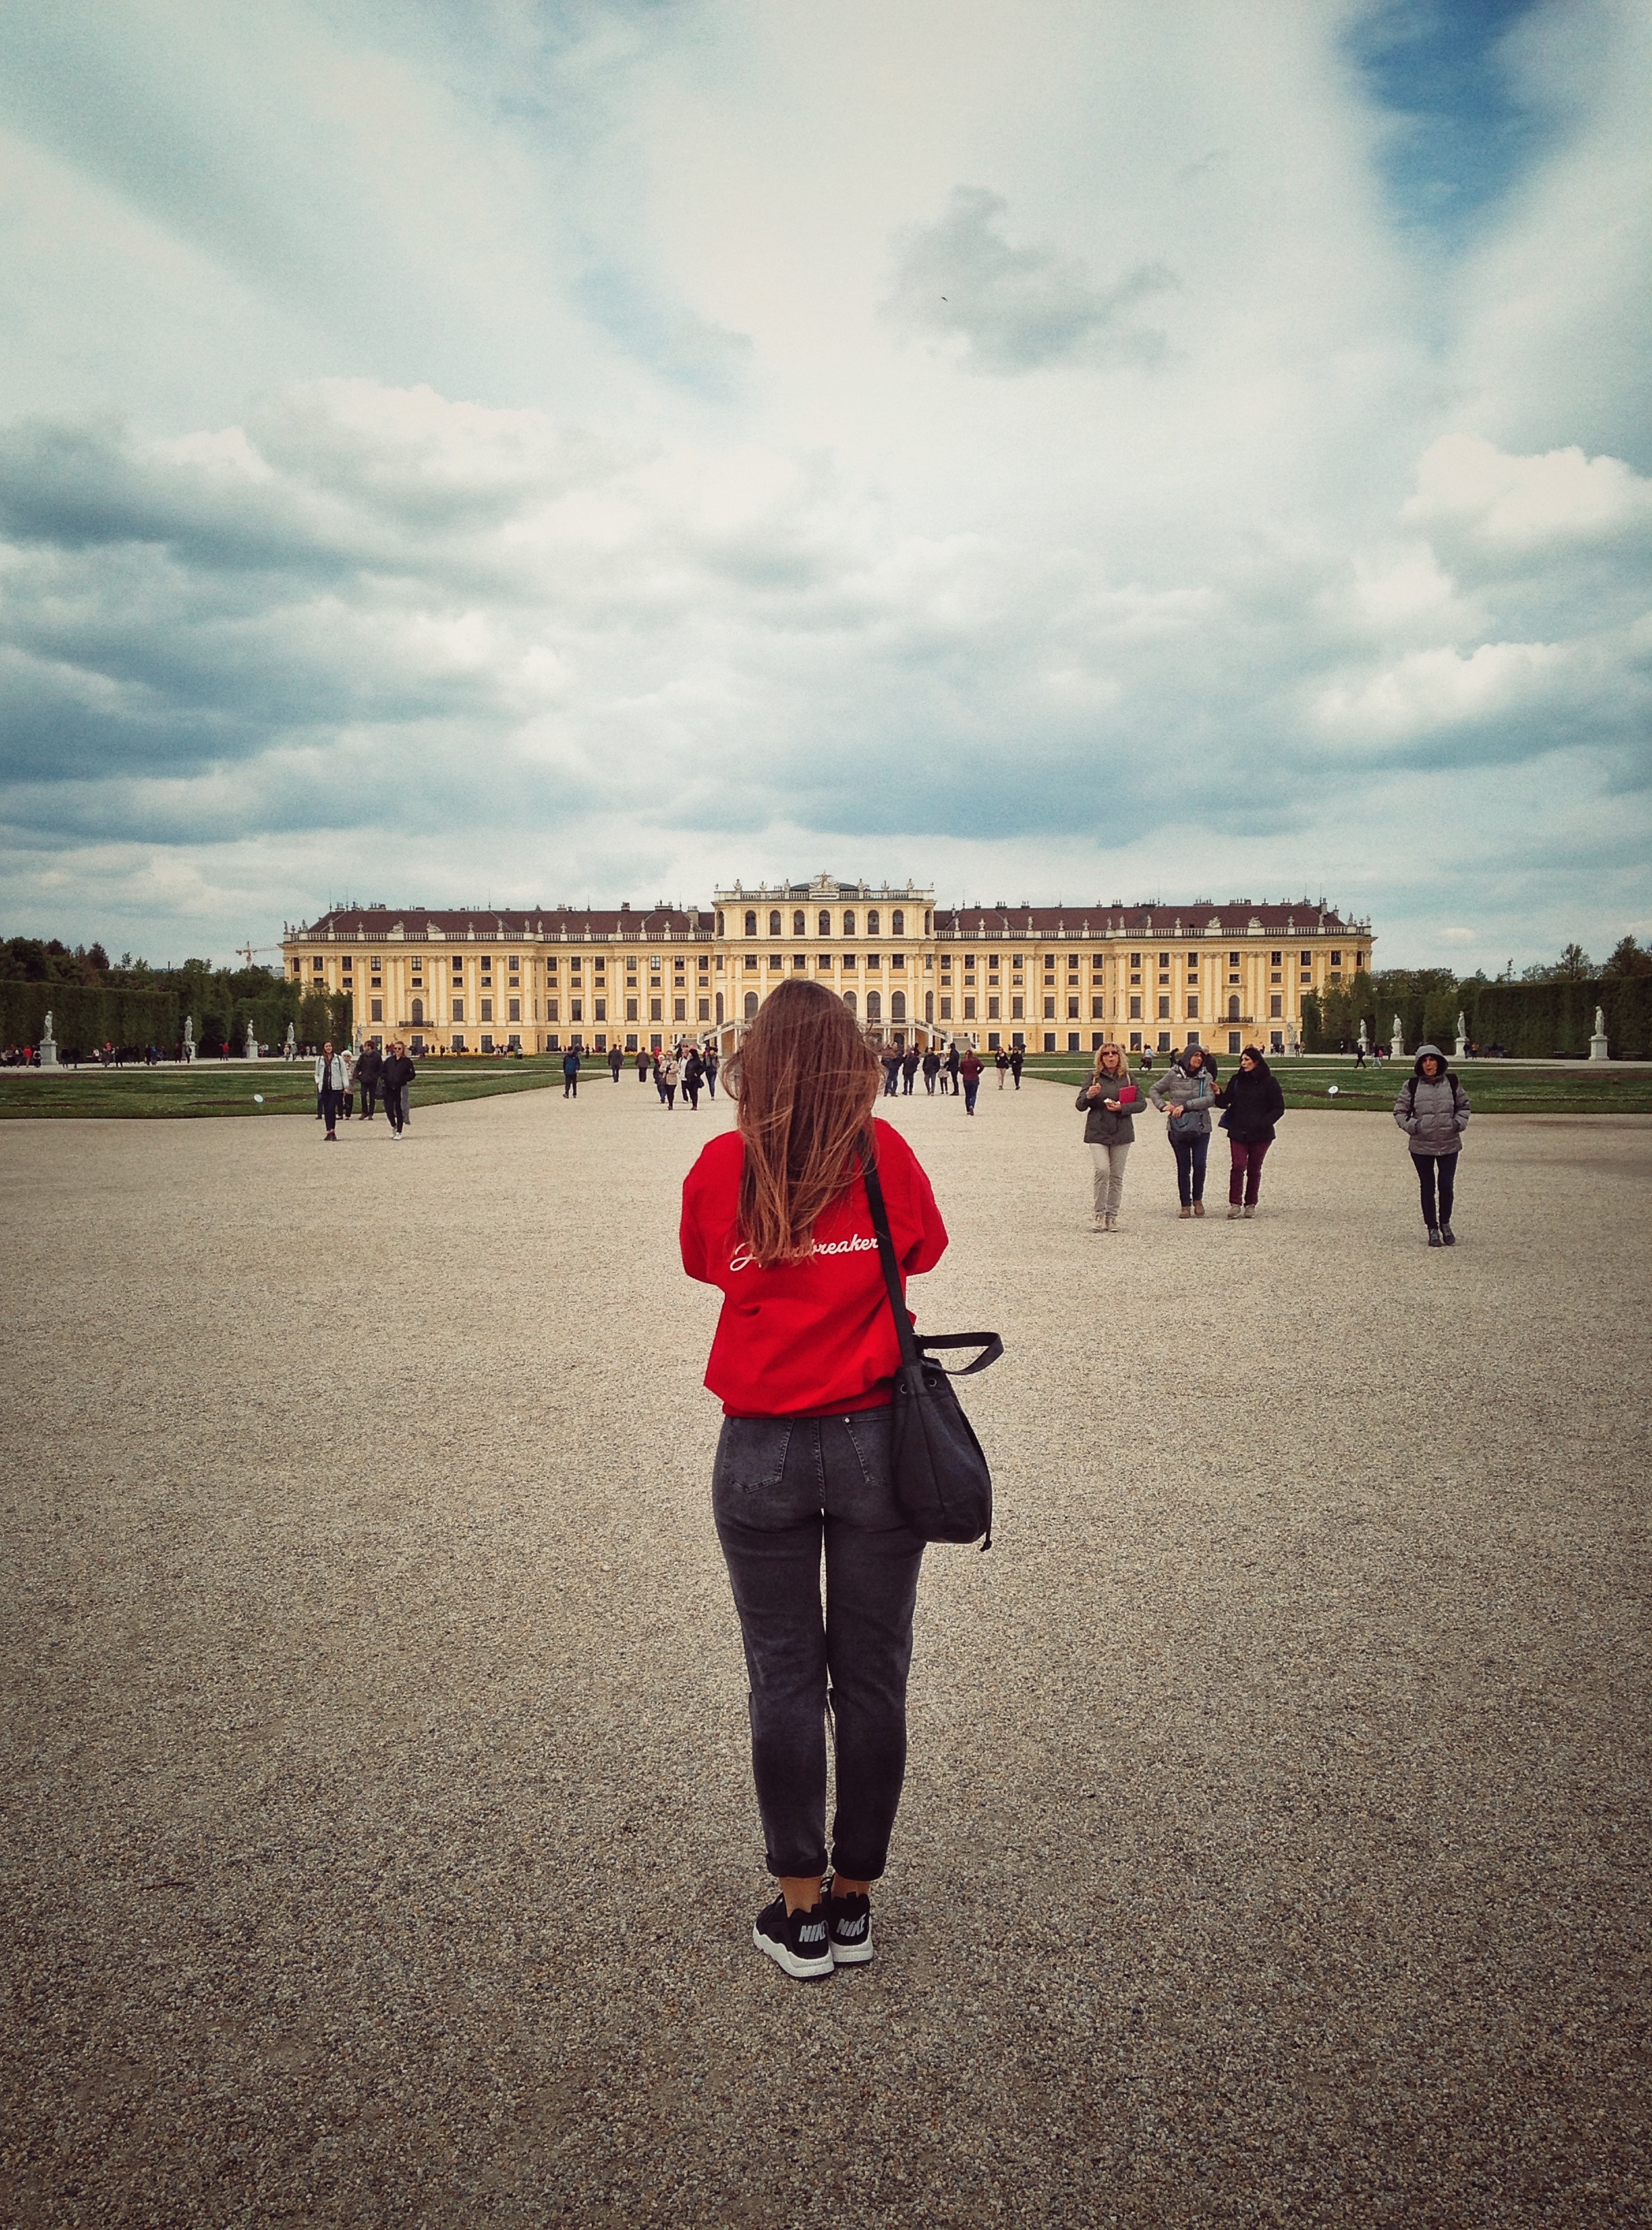
beach, sunset, vacation, human action